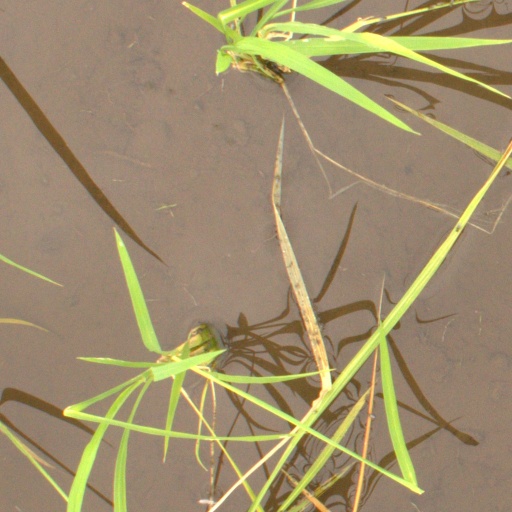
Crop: rice